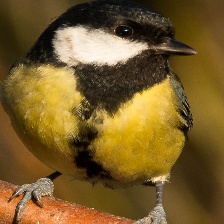
Species: PARUS MAJOR
Scientific name: PARUS MAJOR
ImageNet parent category: chickadee